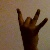
The image shows a hand gesture representing the number 8 in Indian Sign Language.